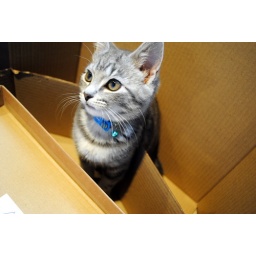
my cat likes to hide in boxes